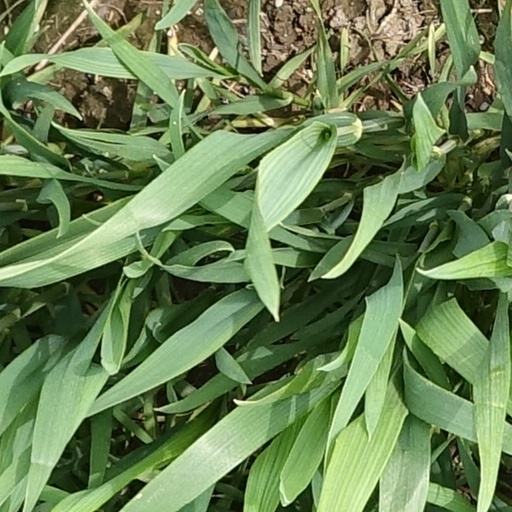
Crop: wheat